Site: saxony
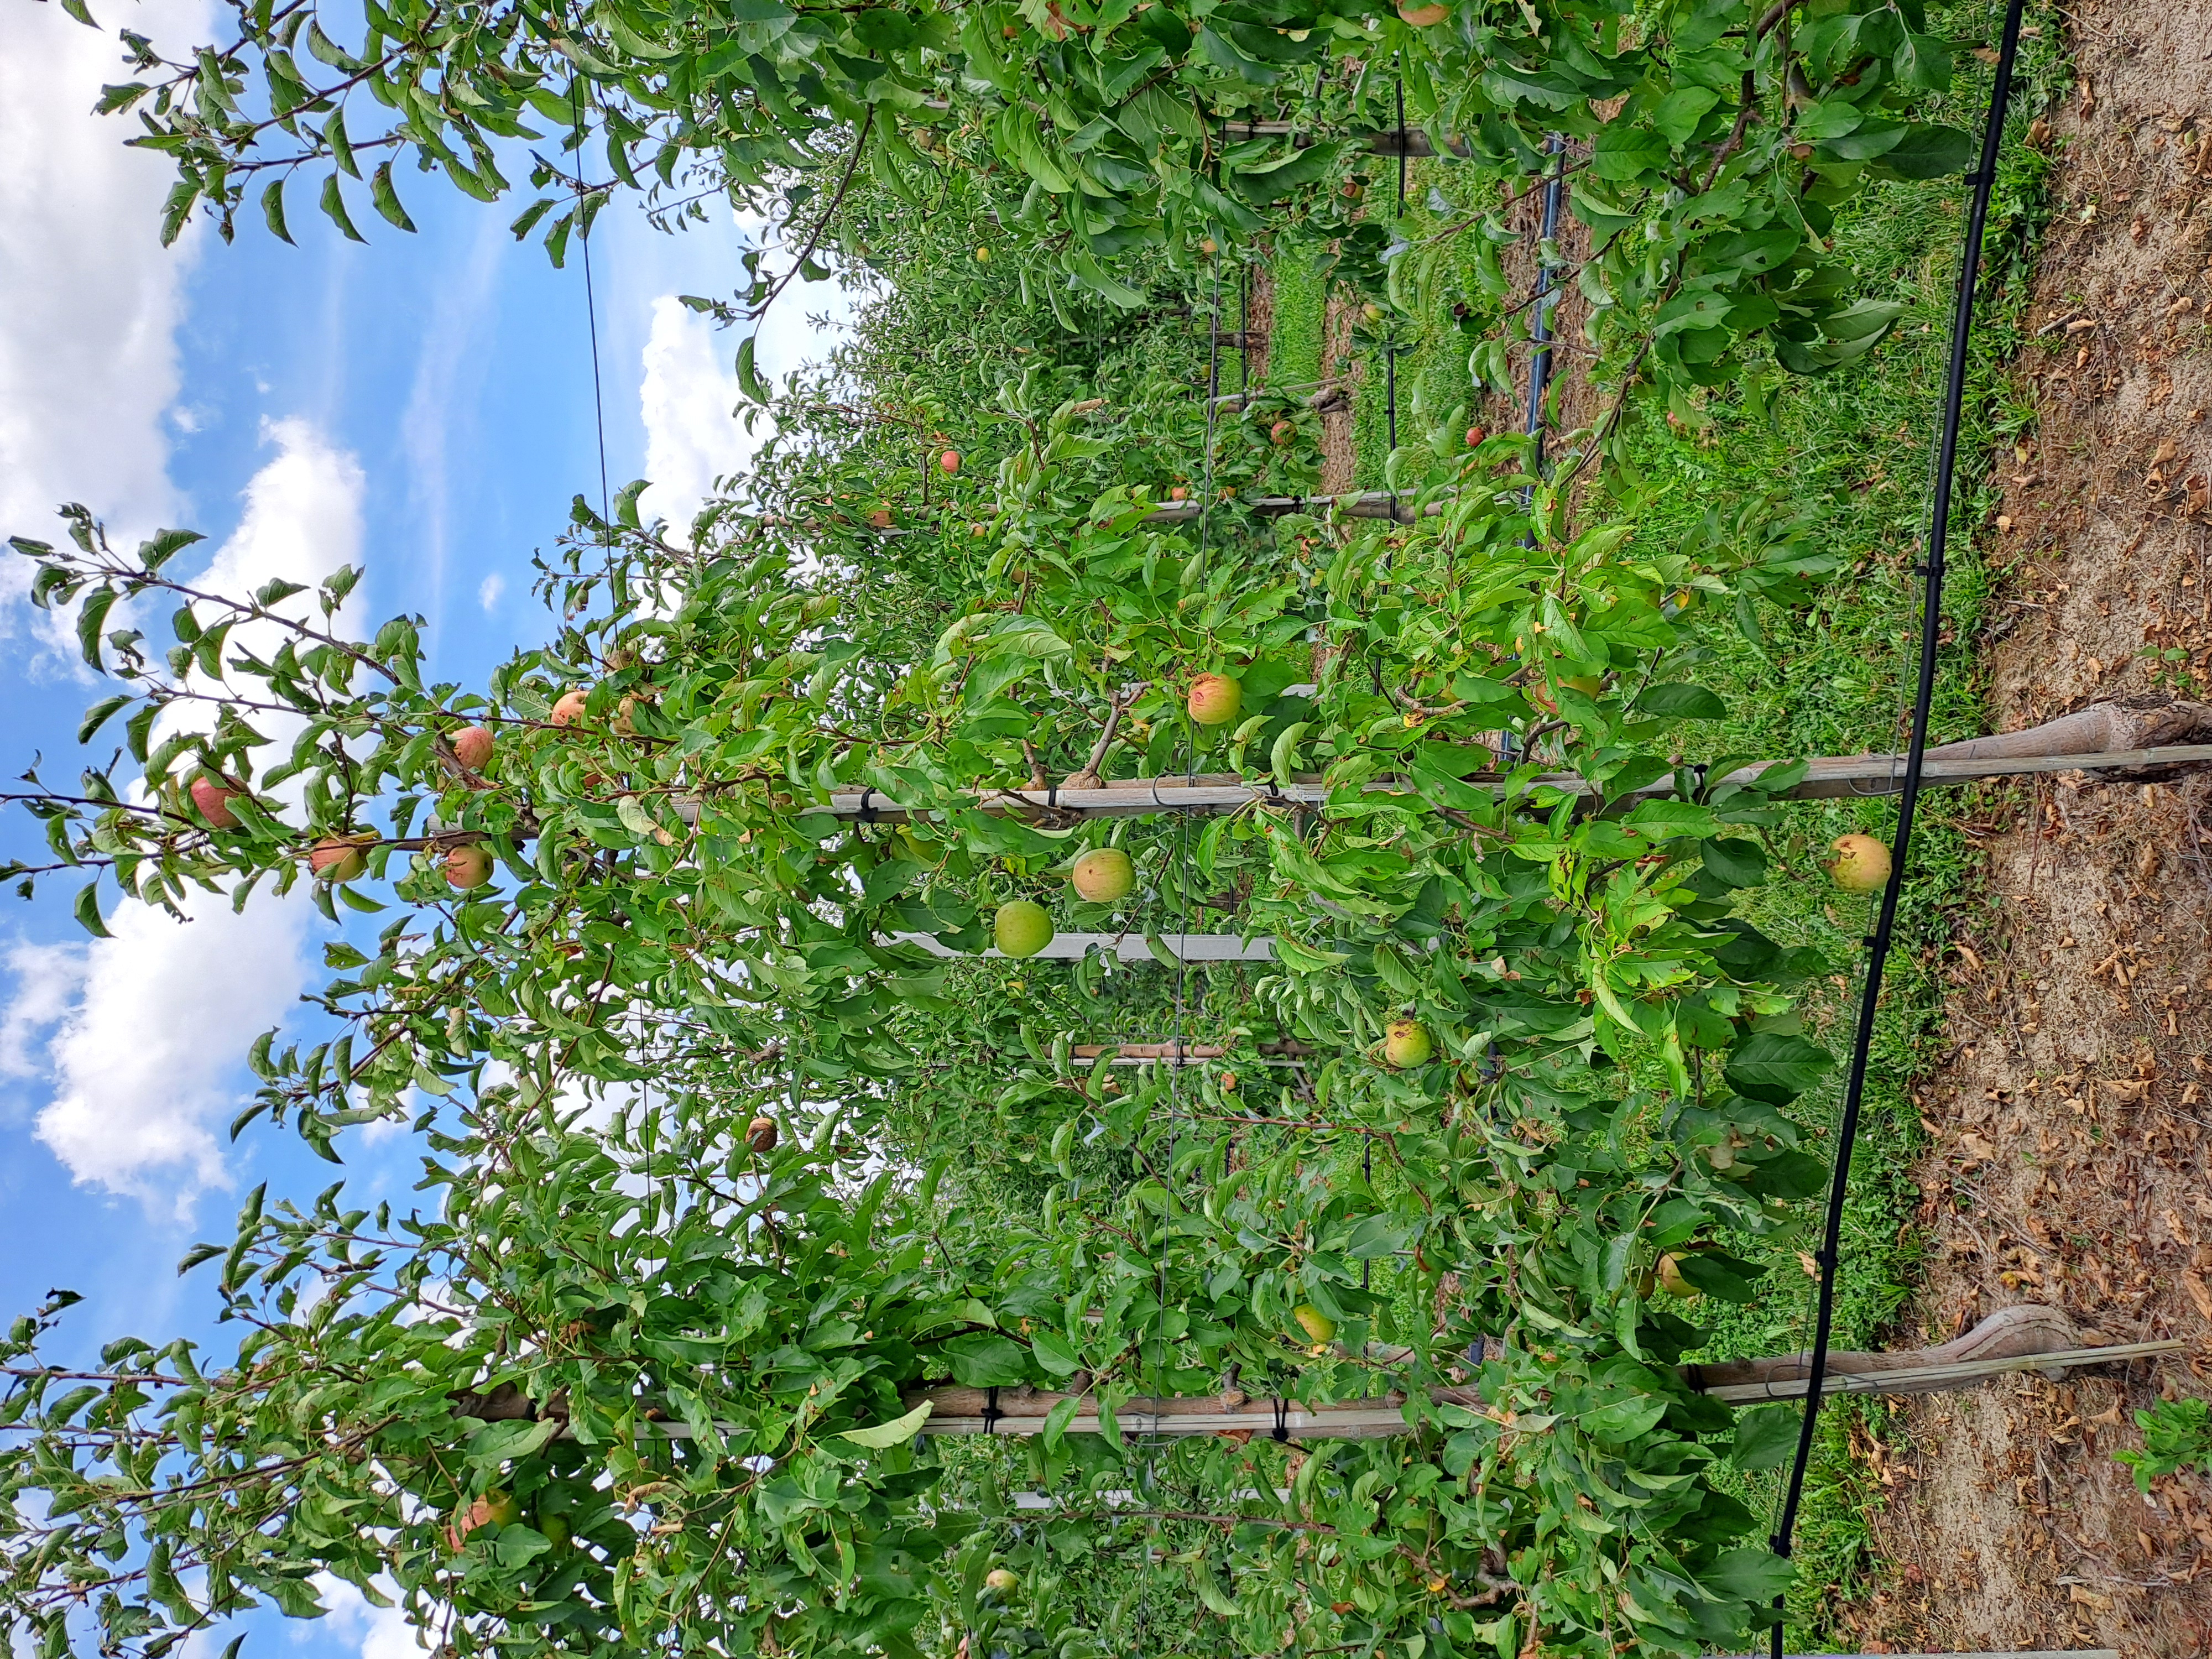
Growth stage (BBCH 85): Maturity of fruit and seed